Way of the Rat

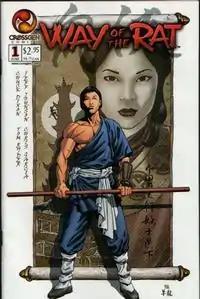
Cover to issue #1. Main character Boon Sai Hong is featured. Art by Jeff Johnson and Tom Ryder.

Way of the Rat is an American comic book series published by CrossGen Entertainment in wuxia sub-genre of martial arts adventure. Written by Chuck Dixon, with artwork by Jeff Johnson and Tom Ryder, the series ran for a total of twenty-four issues before its publication was stopped due to CrossGen's bankruptcy.